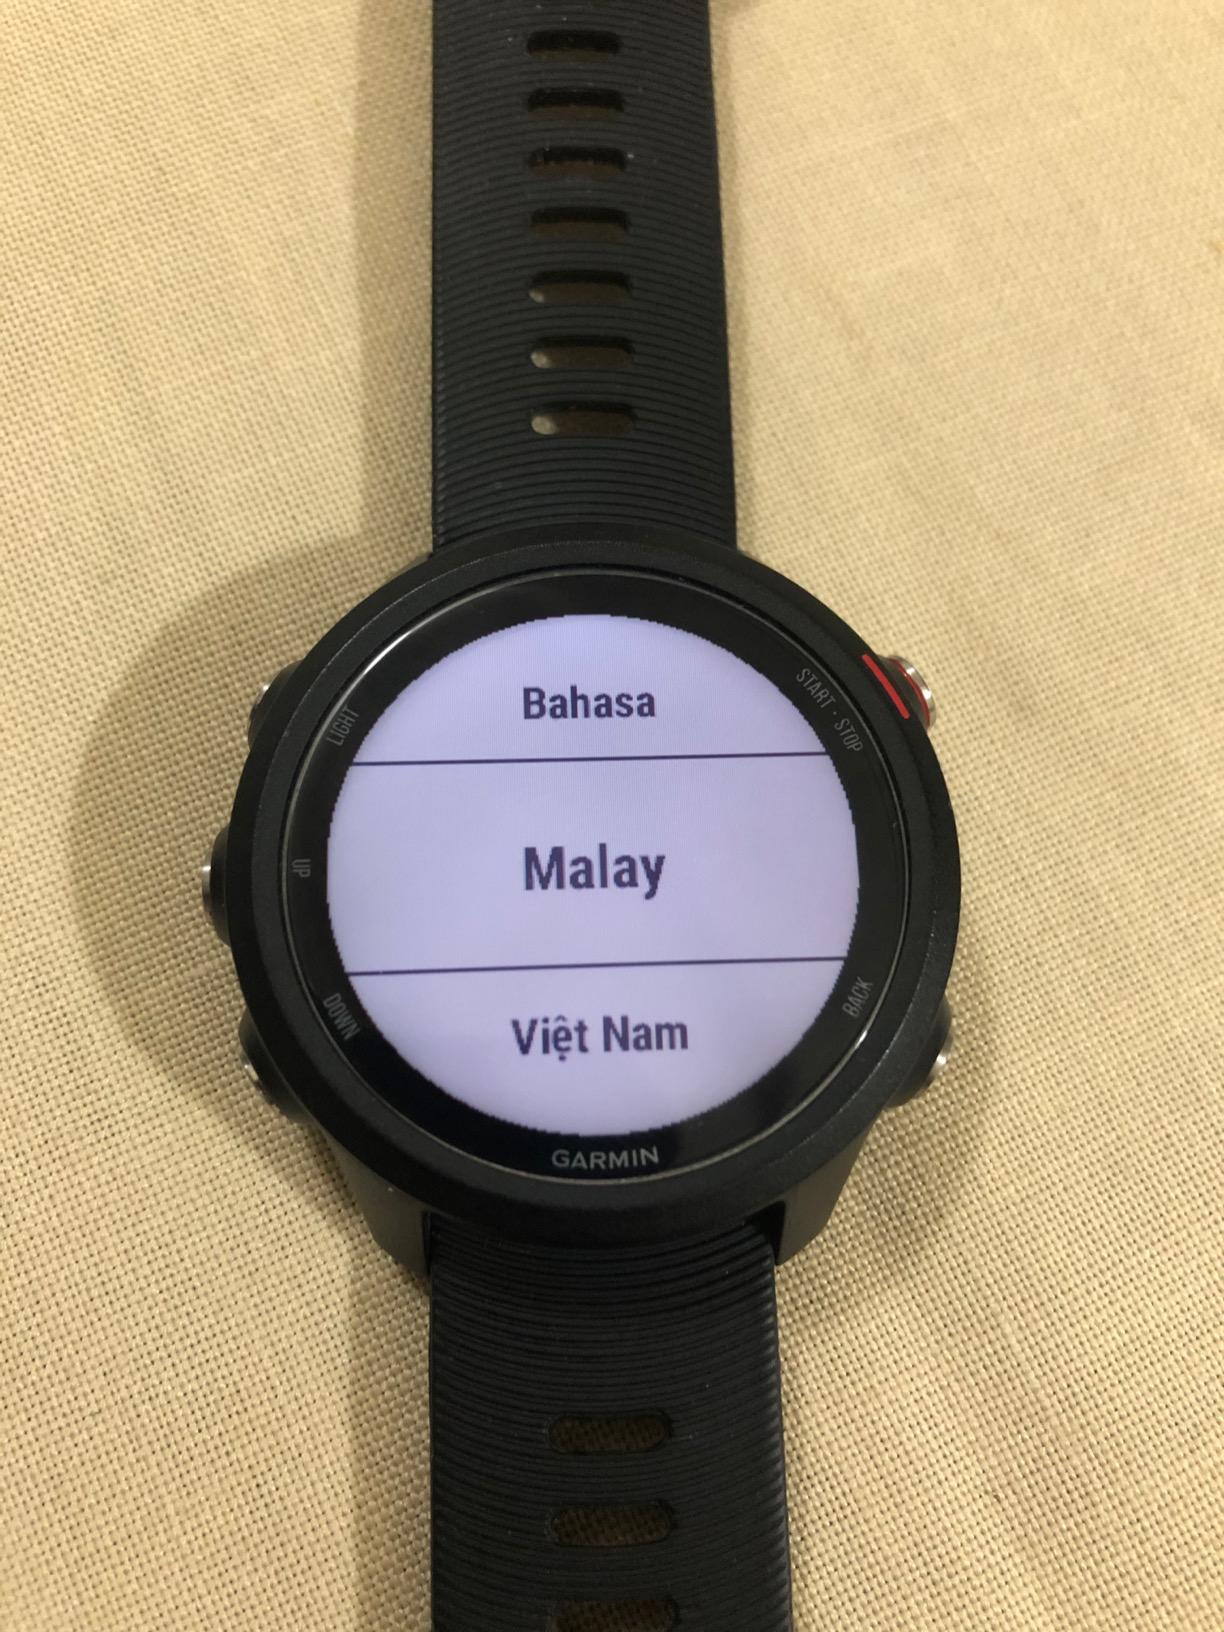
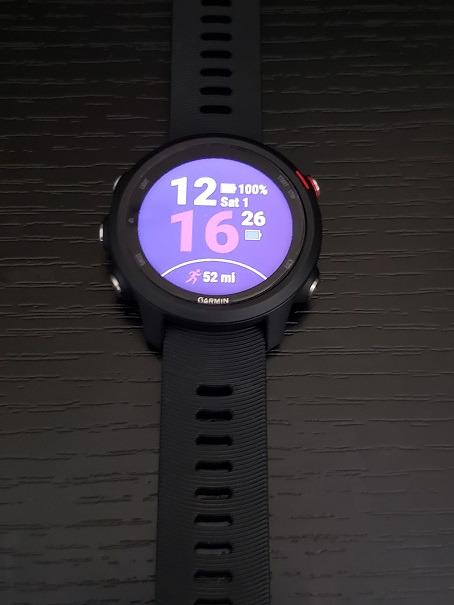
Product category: smartwatch
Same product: yes